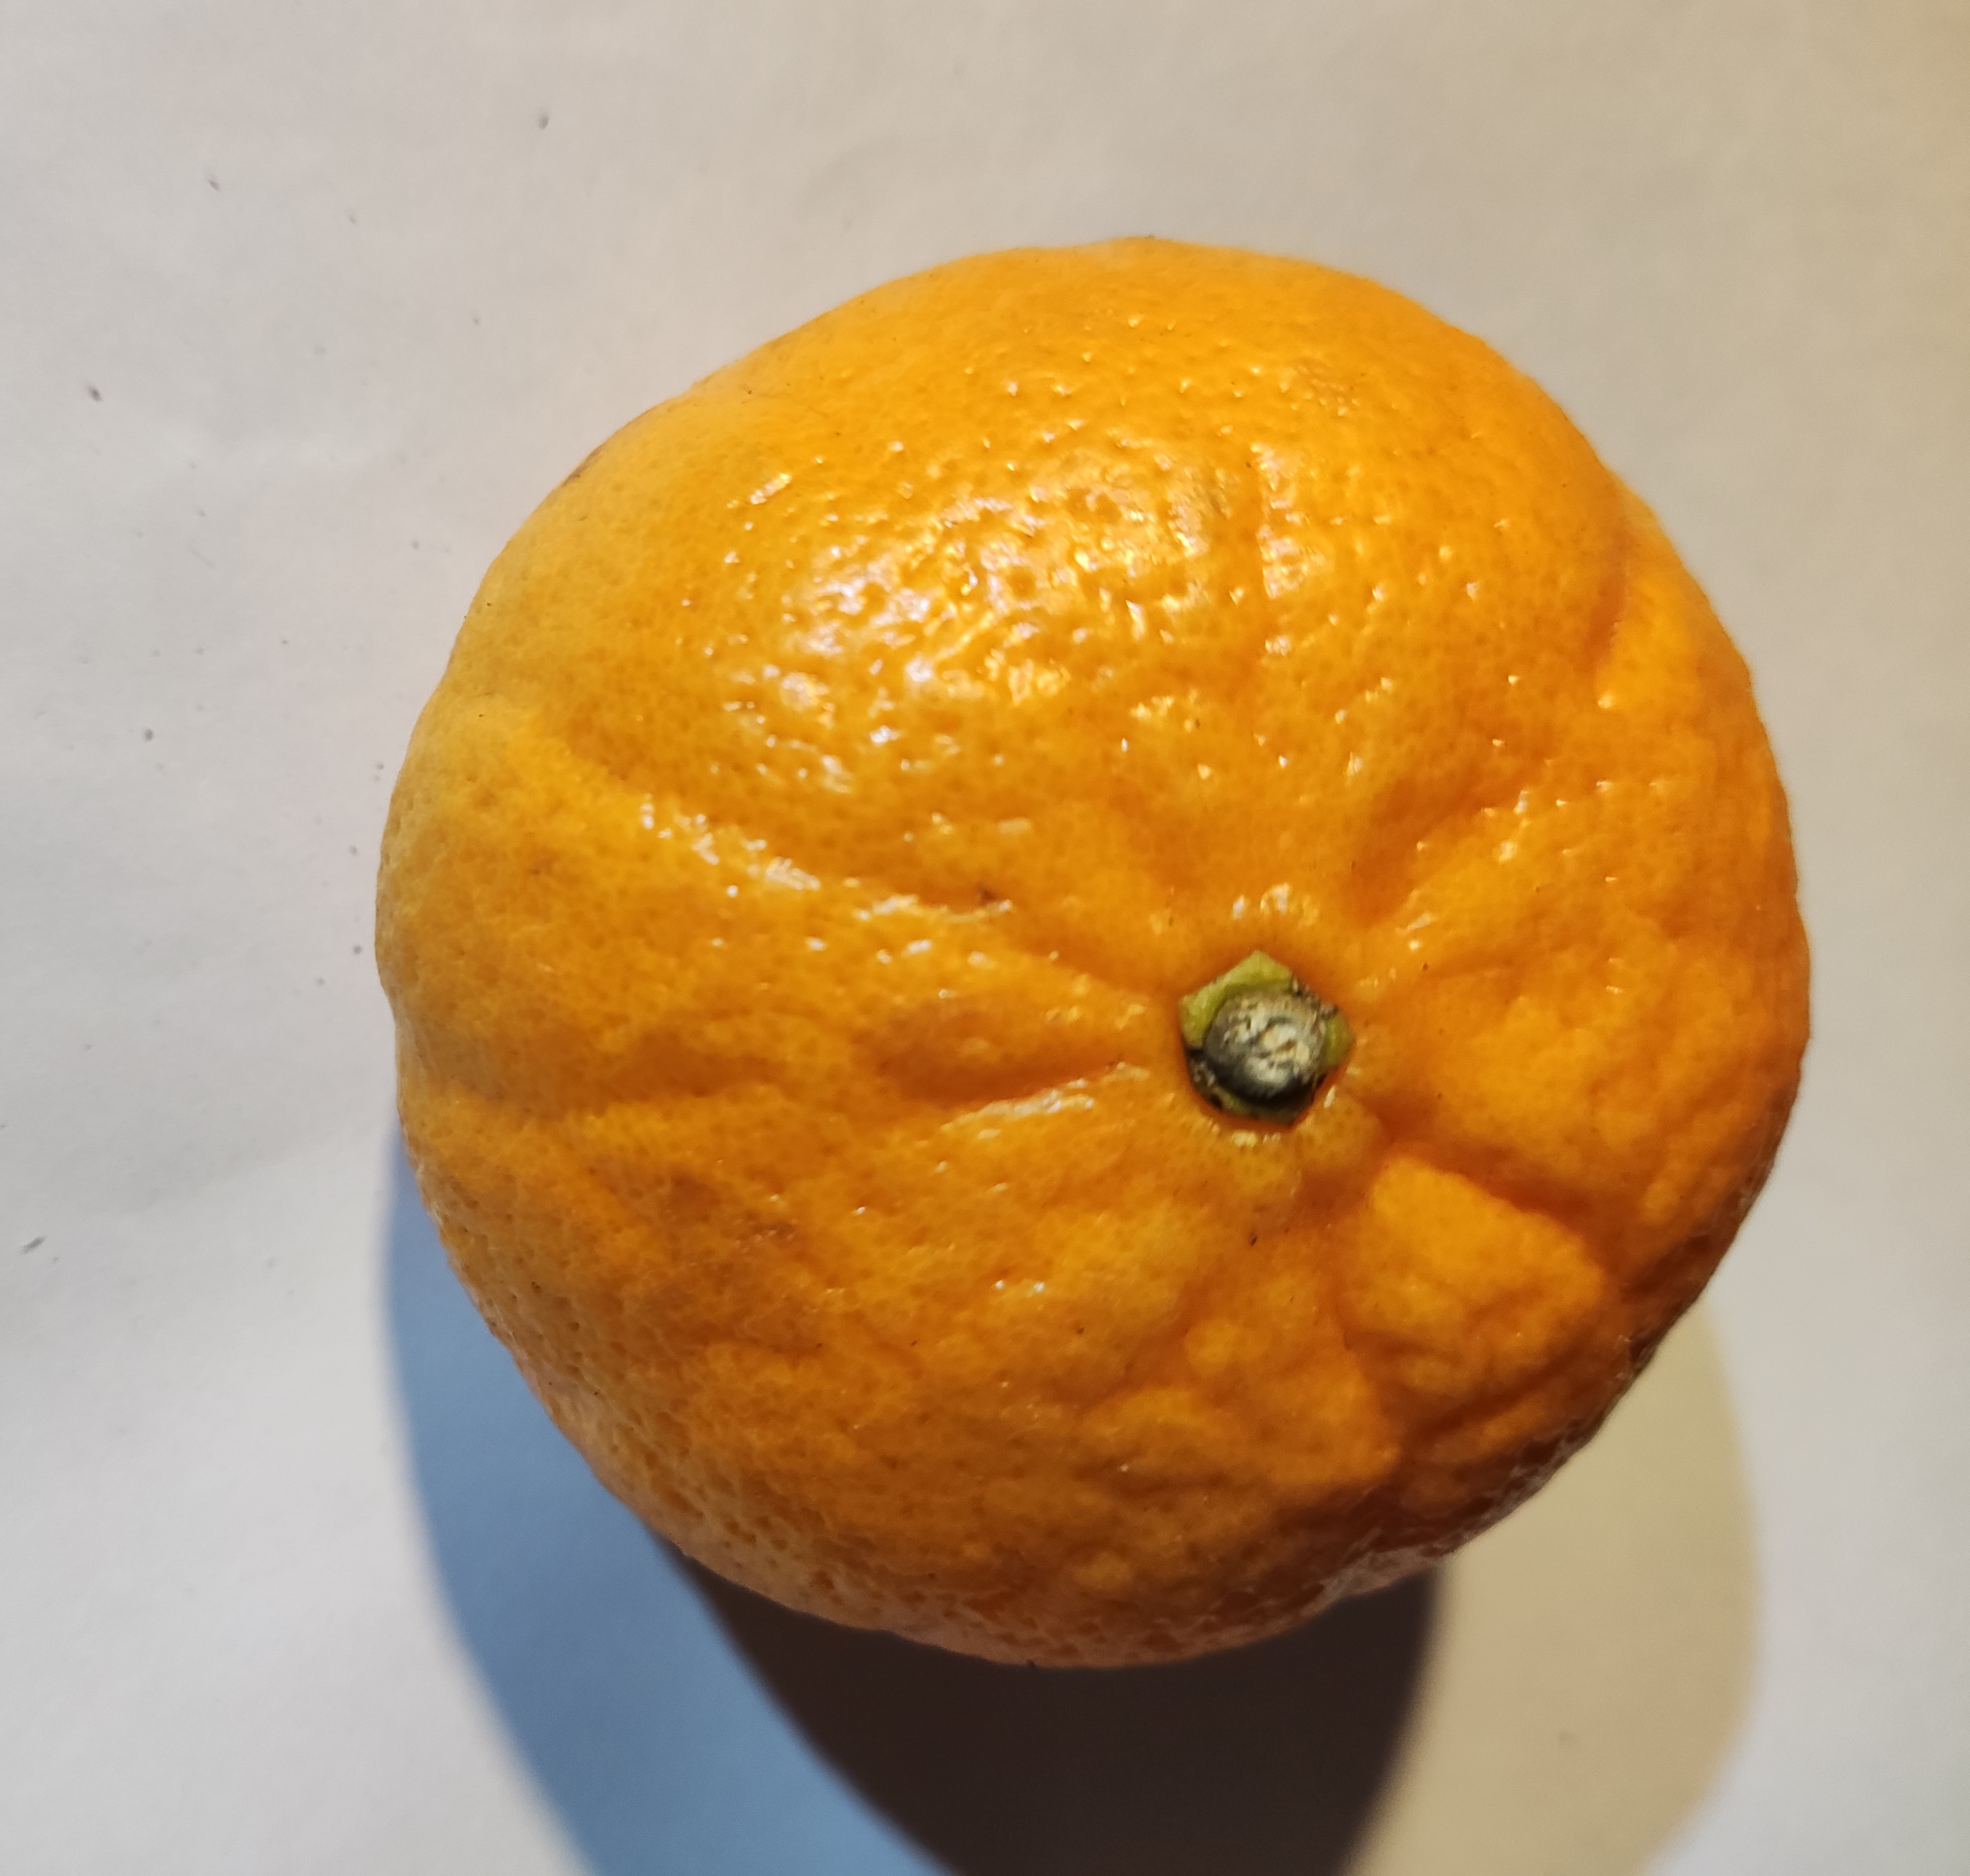
Fruit: orange
Condition: fresh